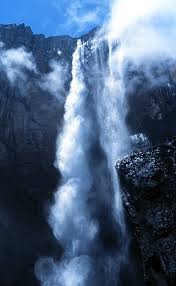
Landmark: Angel Falls